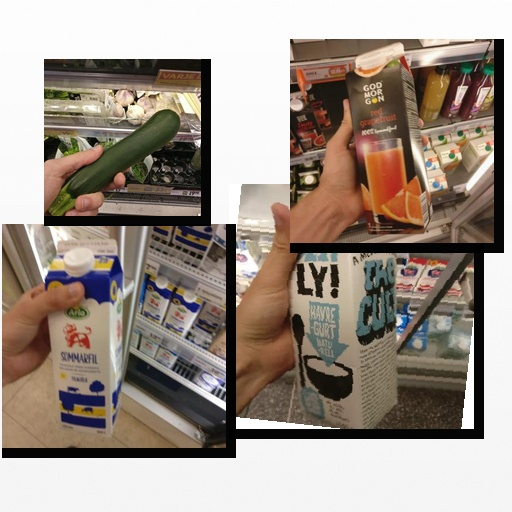
Food items: zucchini, red_grapefruit_juice, sour_milk, oatghurt